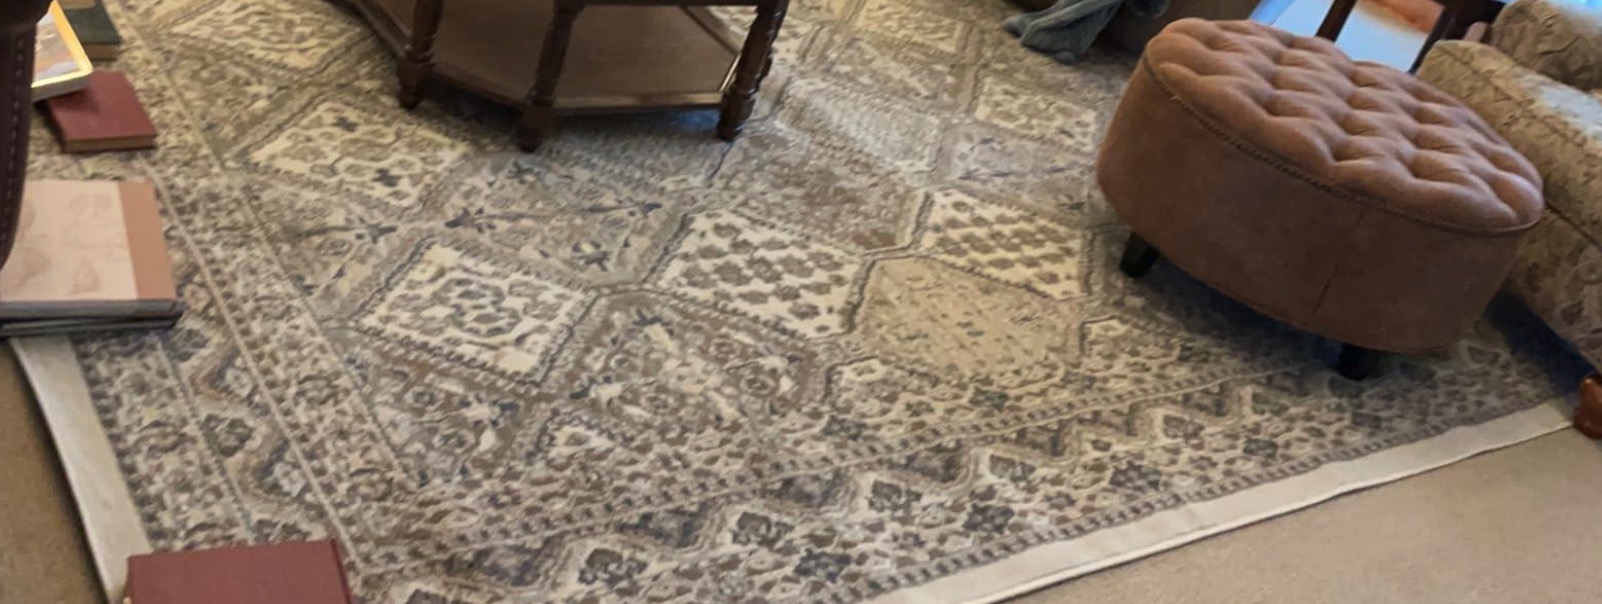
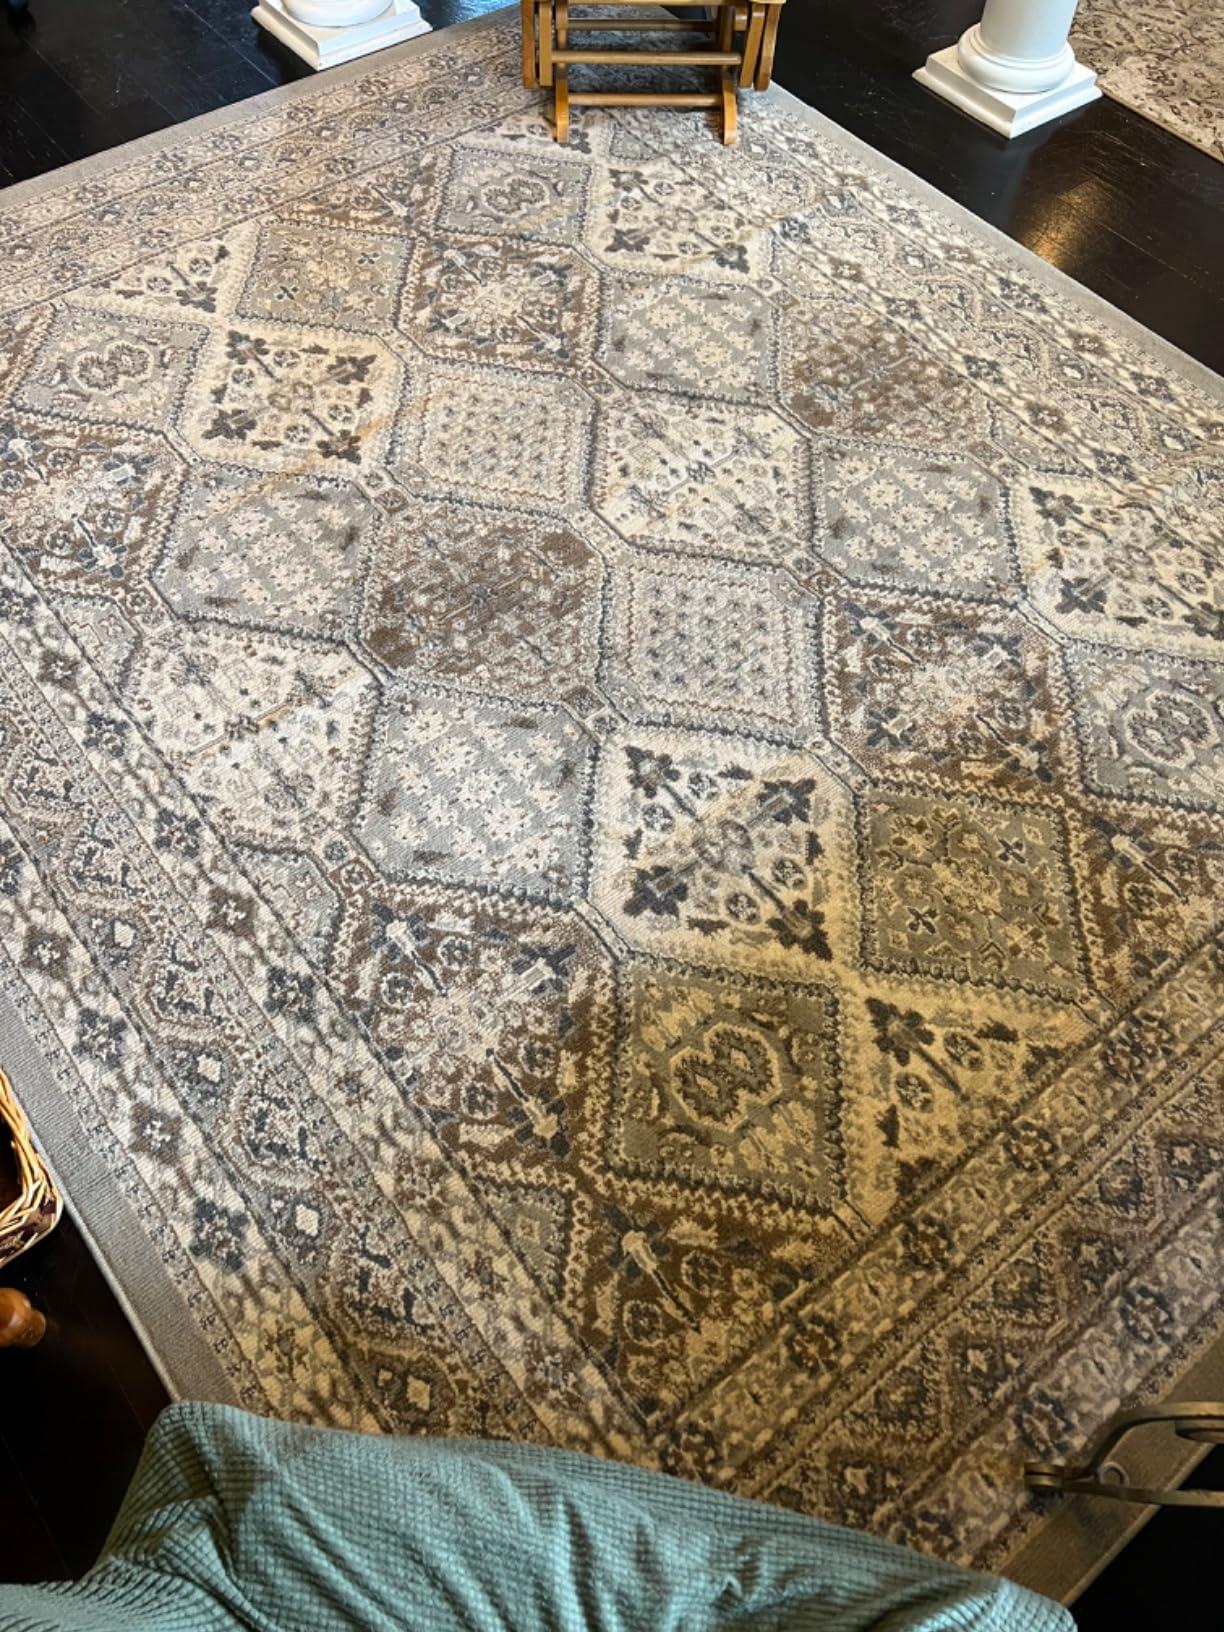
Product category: misc
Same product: yes